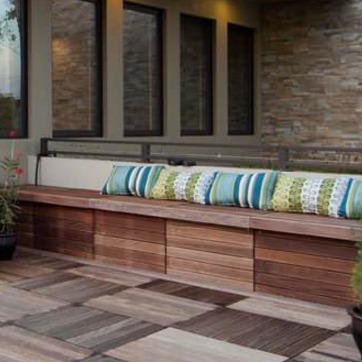
Material: fabric